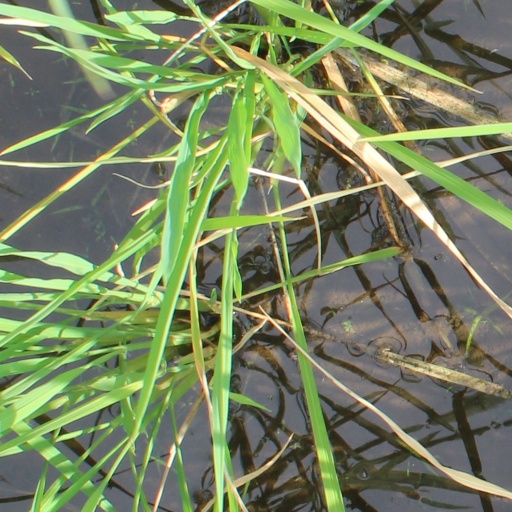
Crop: rice